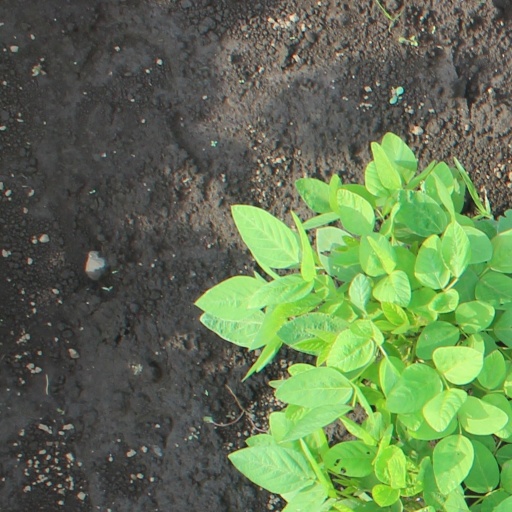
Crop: soybean